High Urpeth

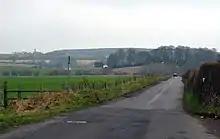
The road to High Urpeth

High Urpeth is a village in County Durham, in England. It is situated to the west of Urpeth, and a short distance to the north of High Handenhold.